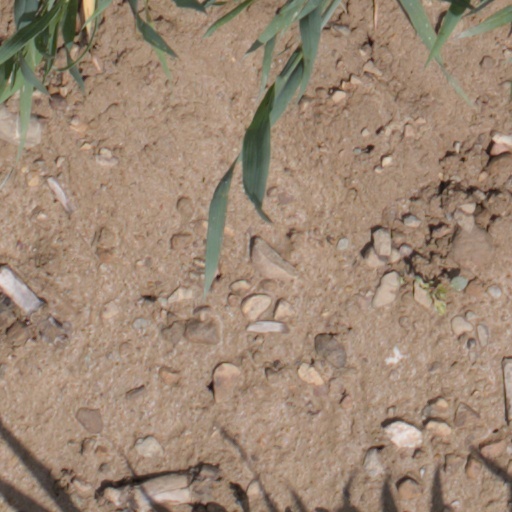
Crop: wheat